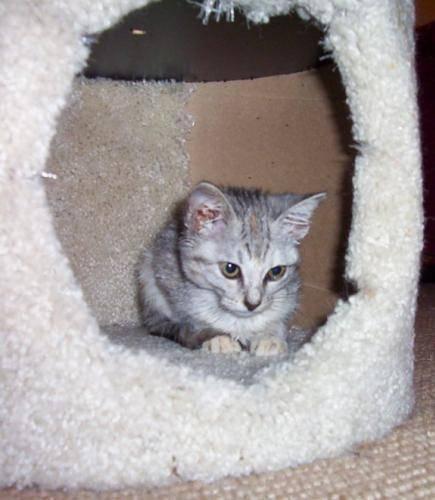
cat